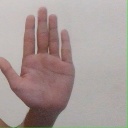
अक्षर: ध